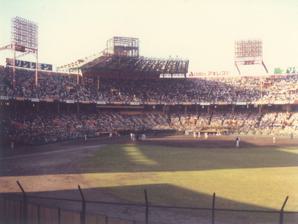
Building: Hankyu Nishinomiya Stadium
Country: Japan
Year built: 1937
Baseball stadium in Nishinomiya, Hyōgo Hankyu Nishinomiya Stadium Hankyu Nishinomiya Stadium Location Takamatsucho, Nishinomiya , Hyōgo Prefecture , Japan Owner Hankyu Corporation Capacity 35,000 Field size Left Field: 91.4 m (-1977), 101 m (1978-) Center Field: 118.9 m Right Field: 91.4 m (-1977), 101 m (1978-) Construction Opened 1937-05-01 Closed 2002-12-31 Demolished from September 1, 2004 until summer 2005 Main contractors Takenaka Corporation Tenants Hankyu Braves ( Pacific League / NPB , 1937–1988)→Orix Braves (Pacific League/NPB, 1989–1990) Hankyu Nishinomiya Stadium ( 阪急西宮スタジアム ) was a baseball stadium in Nishinomiya, Hyōgo , Japan. The stadium was opened in 1937 and had a capacity of 35,000 people. It was used as a football and rugby stadium too. It was primarily used for baseball and was home of the Orix Braves ( Hankyu Braves ), until they moved to Kobe Stadium , in 1991. In 1946, during the occupation of Japan while much of the country was being rebuilt, it was temporarily the shared home of the Nankai Hawks . Queen performed a concert there for their Hot Space Tour in 1982. Madonna performed three sold-out concerts at the stadium during her Blond Ambition Tour in April 1990. Michael Jackson also performed three sold-out concerts at the venue during his Bad World Tour in 1987. Ayumi Hamasaki performed two sold-out concerts at the stadium during her Stadium Tour 2002 A . The stadium was closed on December 31, 2002 and was demolished from September 1, 2004 until 2005. Hankyu Nishinomiya Gardens, a shopping mall containing a Hankyu Department Store , an Izumiya supermarket, Toho cinemas, and dozens of smaller clothing, fashion, and food outlets, was opened on November 26, 2008, on the vacant lot where the stadium used to be. See also Nishinomiya-Kitaguchi Station References